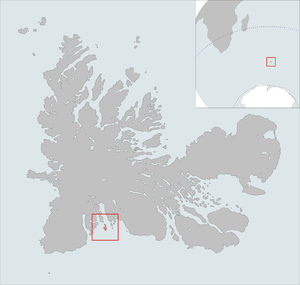
Les îles du Prince-de-Monaco sont un ensemble de petites îles et îlots côtiers au sud-ouest de l'île principale de l'archipel des Kerguelen dans l'océan Indien. À ce titre, elles relèvent des Terres australes et antarctiques françaises.